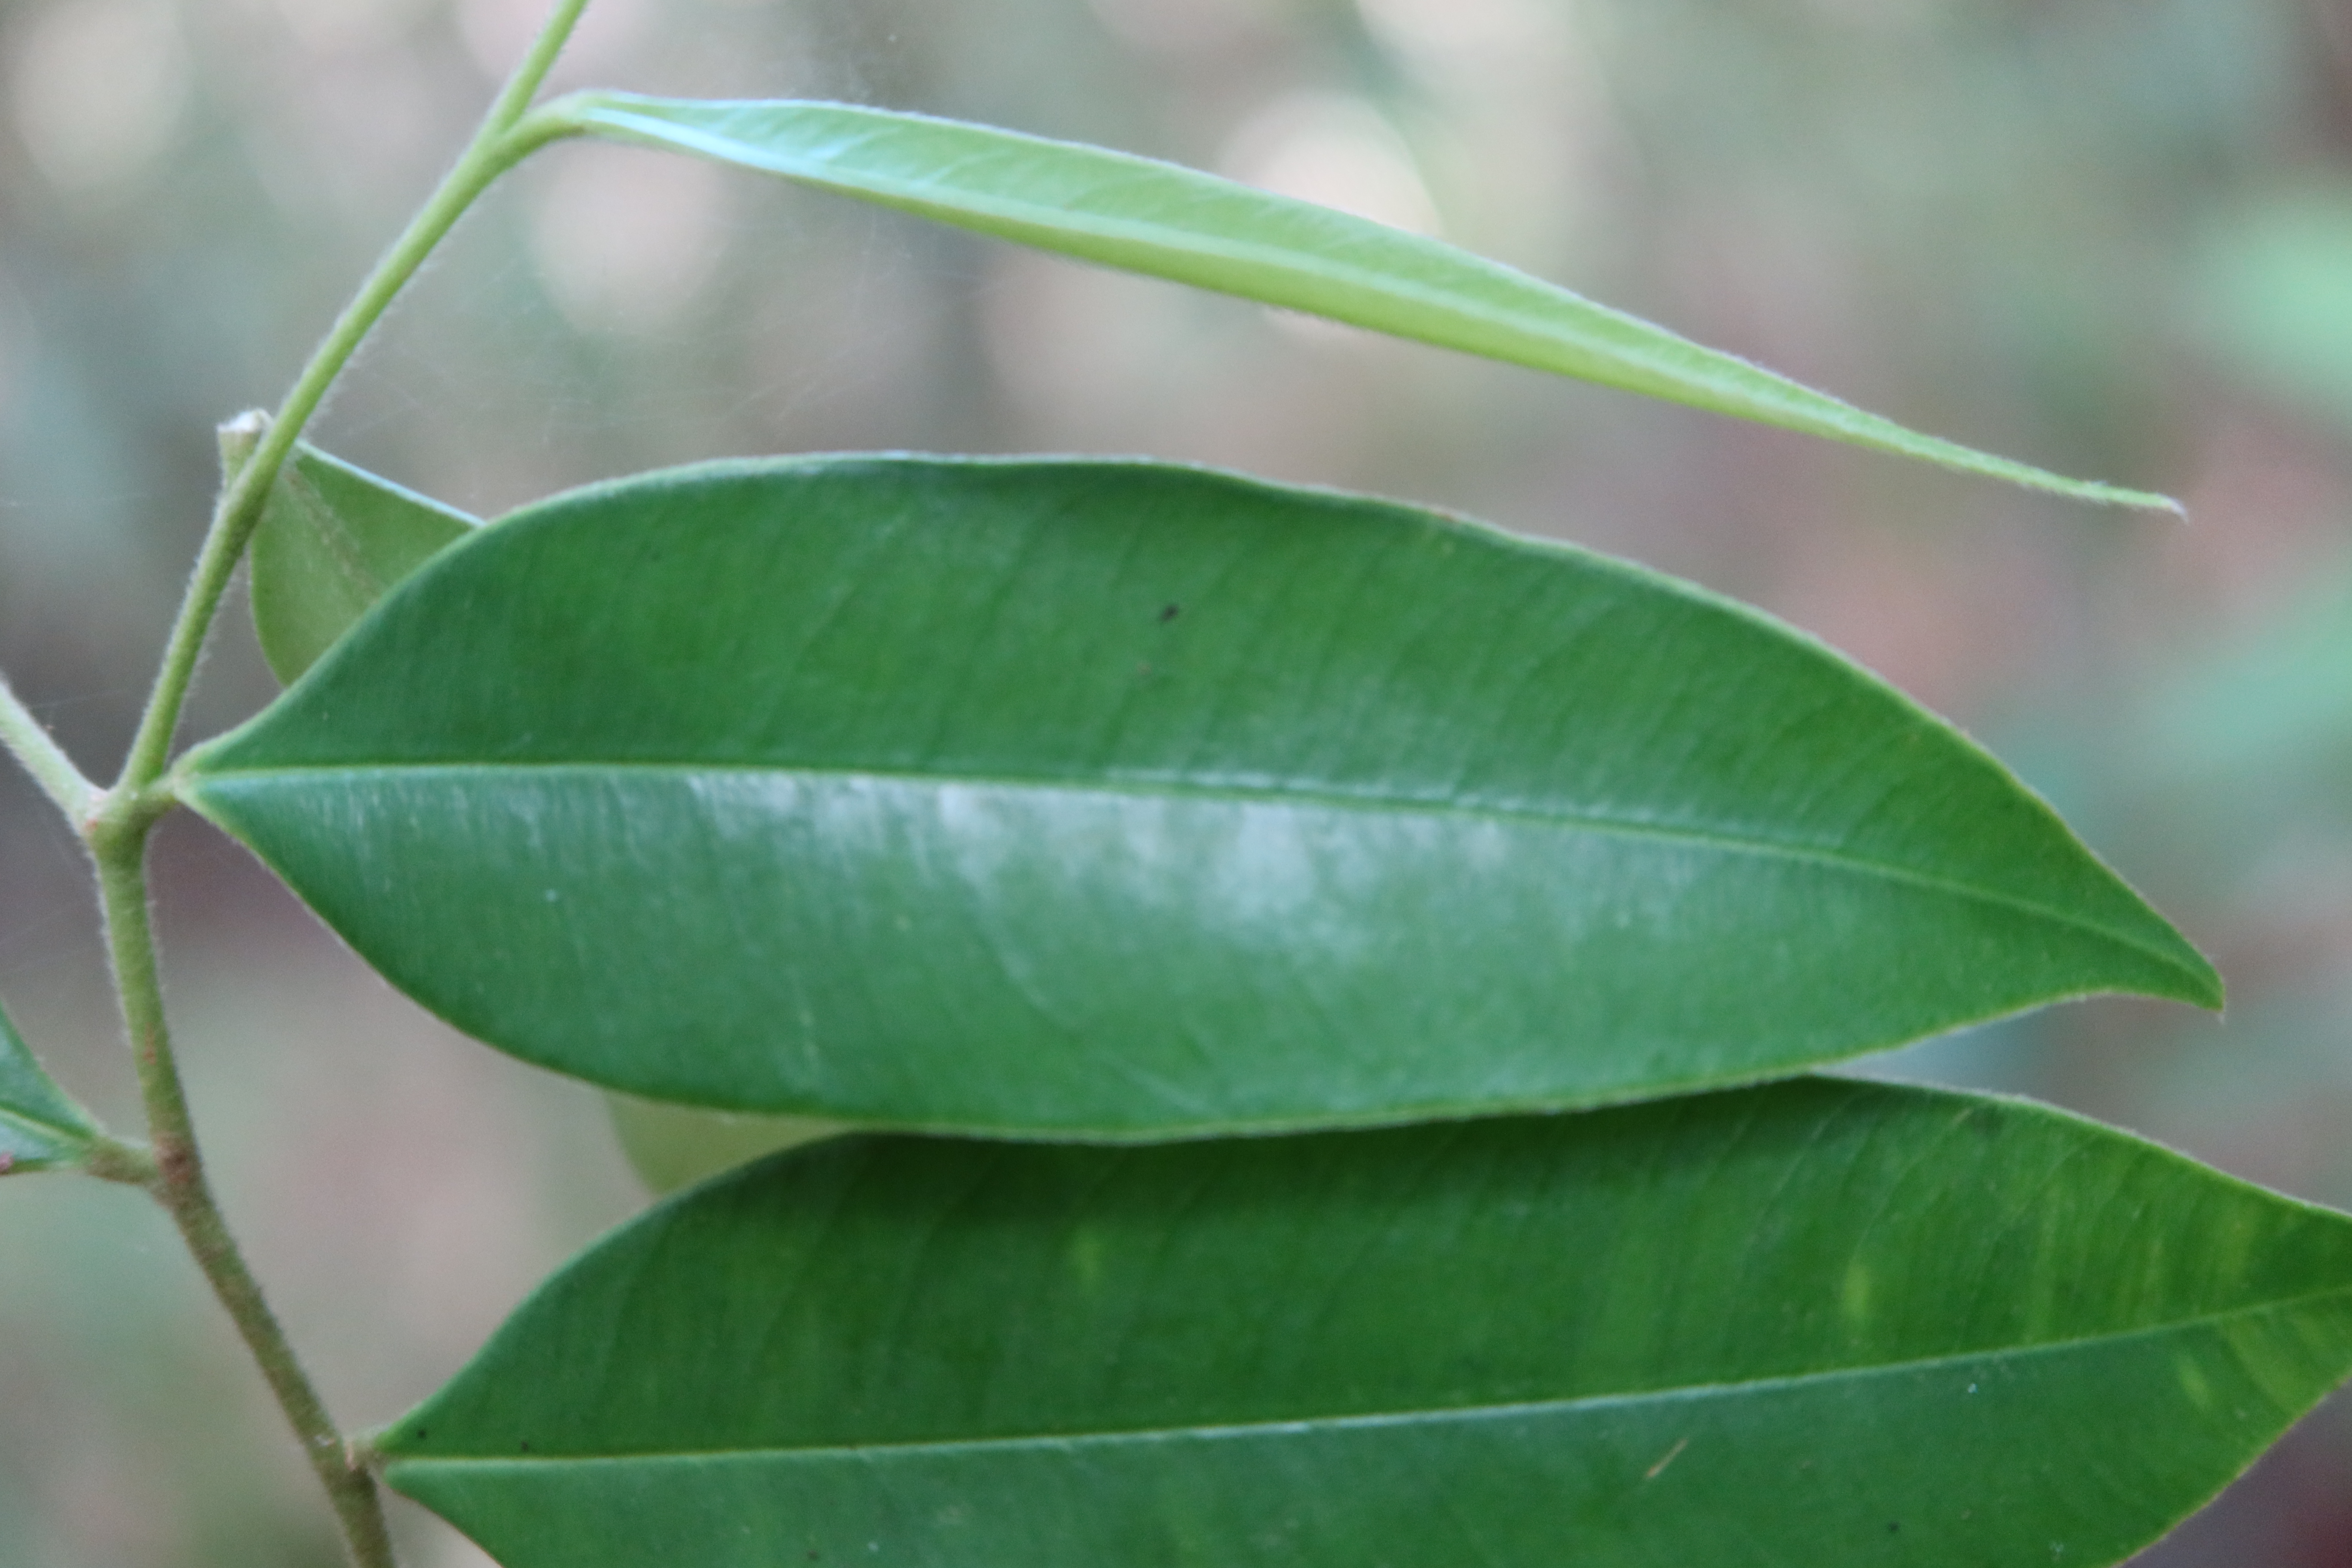
Label: Healthy